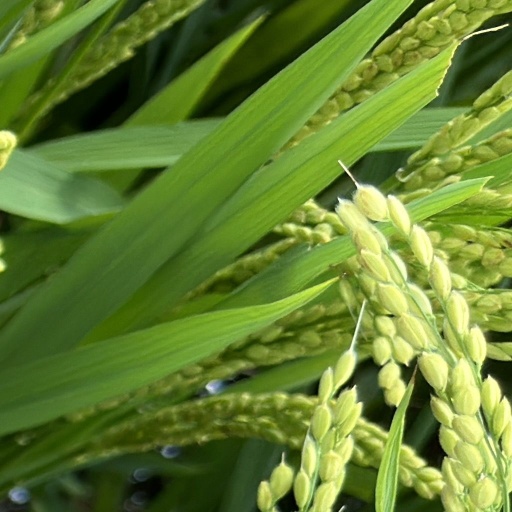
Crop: rice